Reuben Brigety

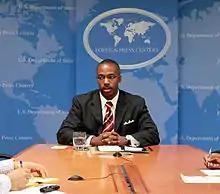
Brigety speaking at the Washington Foreign Press Center, 2010.

A native of Jacksonville, Florida, Brigety is the son of Reuben Brigety, a physician, and Barbara Brigety, an educator and school administrator. He graduated from Sandalwood High School as the salutatorian. He applied to the United States Naval Academy, and was appointed there as part of the Class of 1995. At the academy, he served as one of the three Midshipman Brigade Commanders during his senior year. He earned a Bachelor of Science in political science and graduated as a Distinguished Naval Graduate.